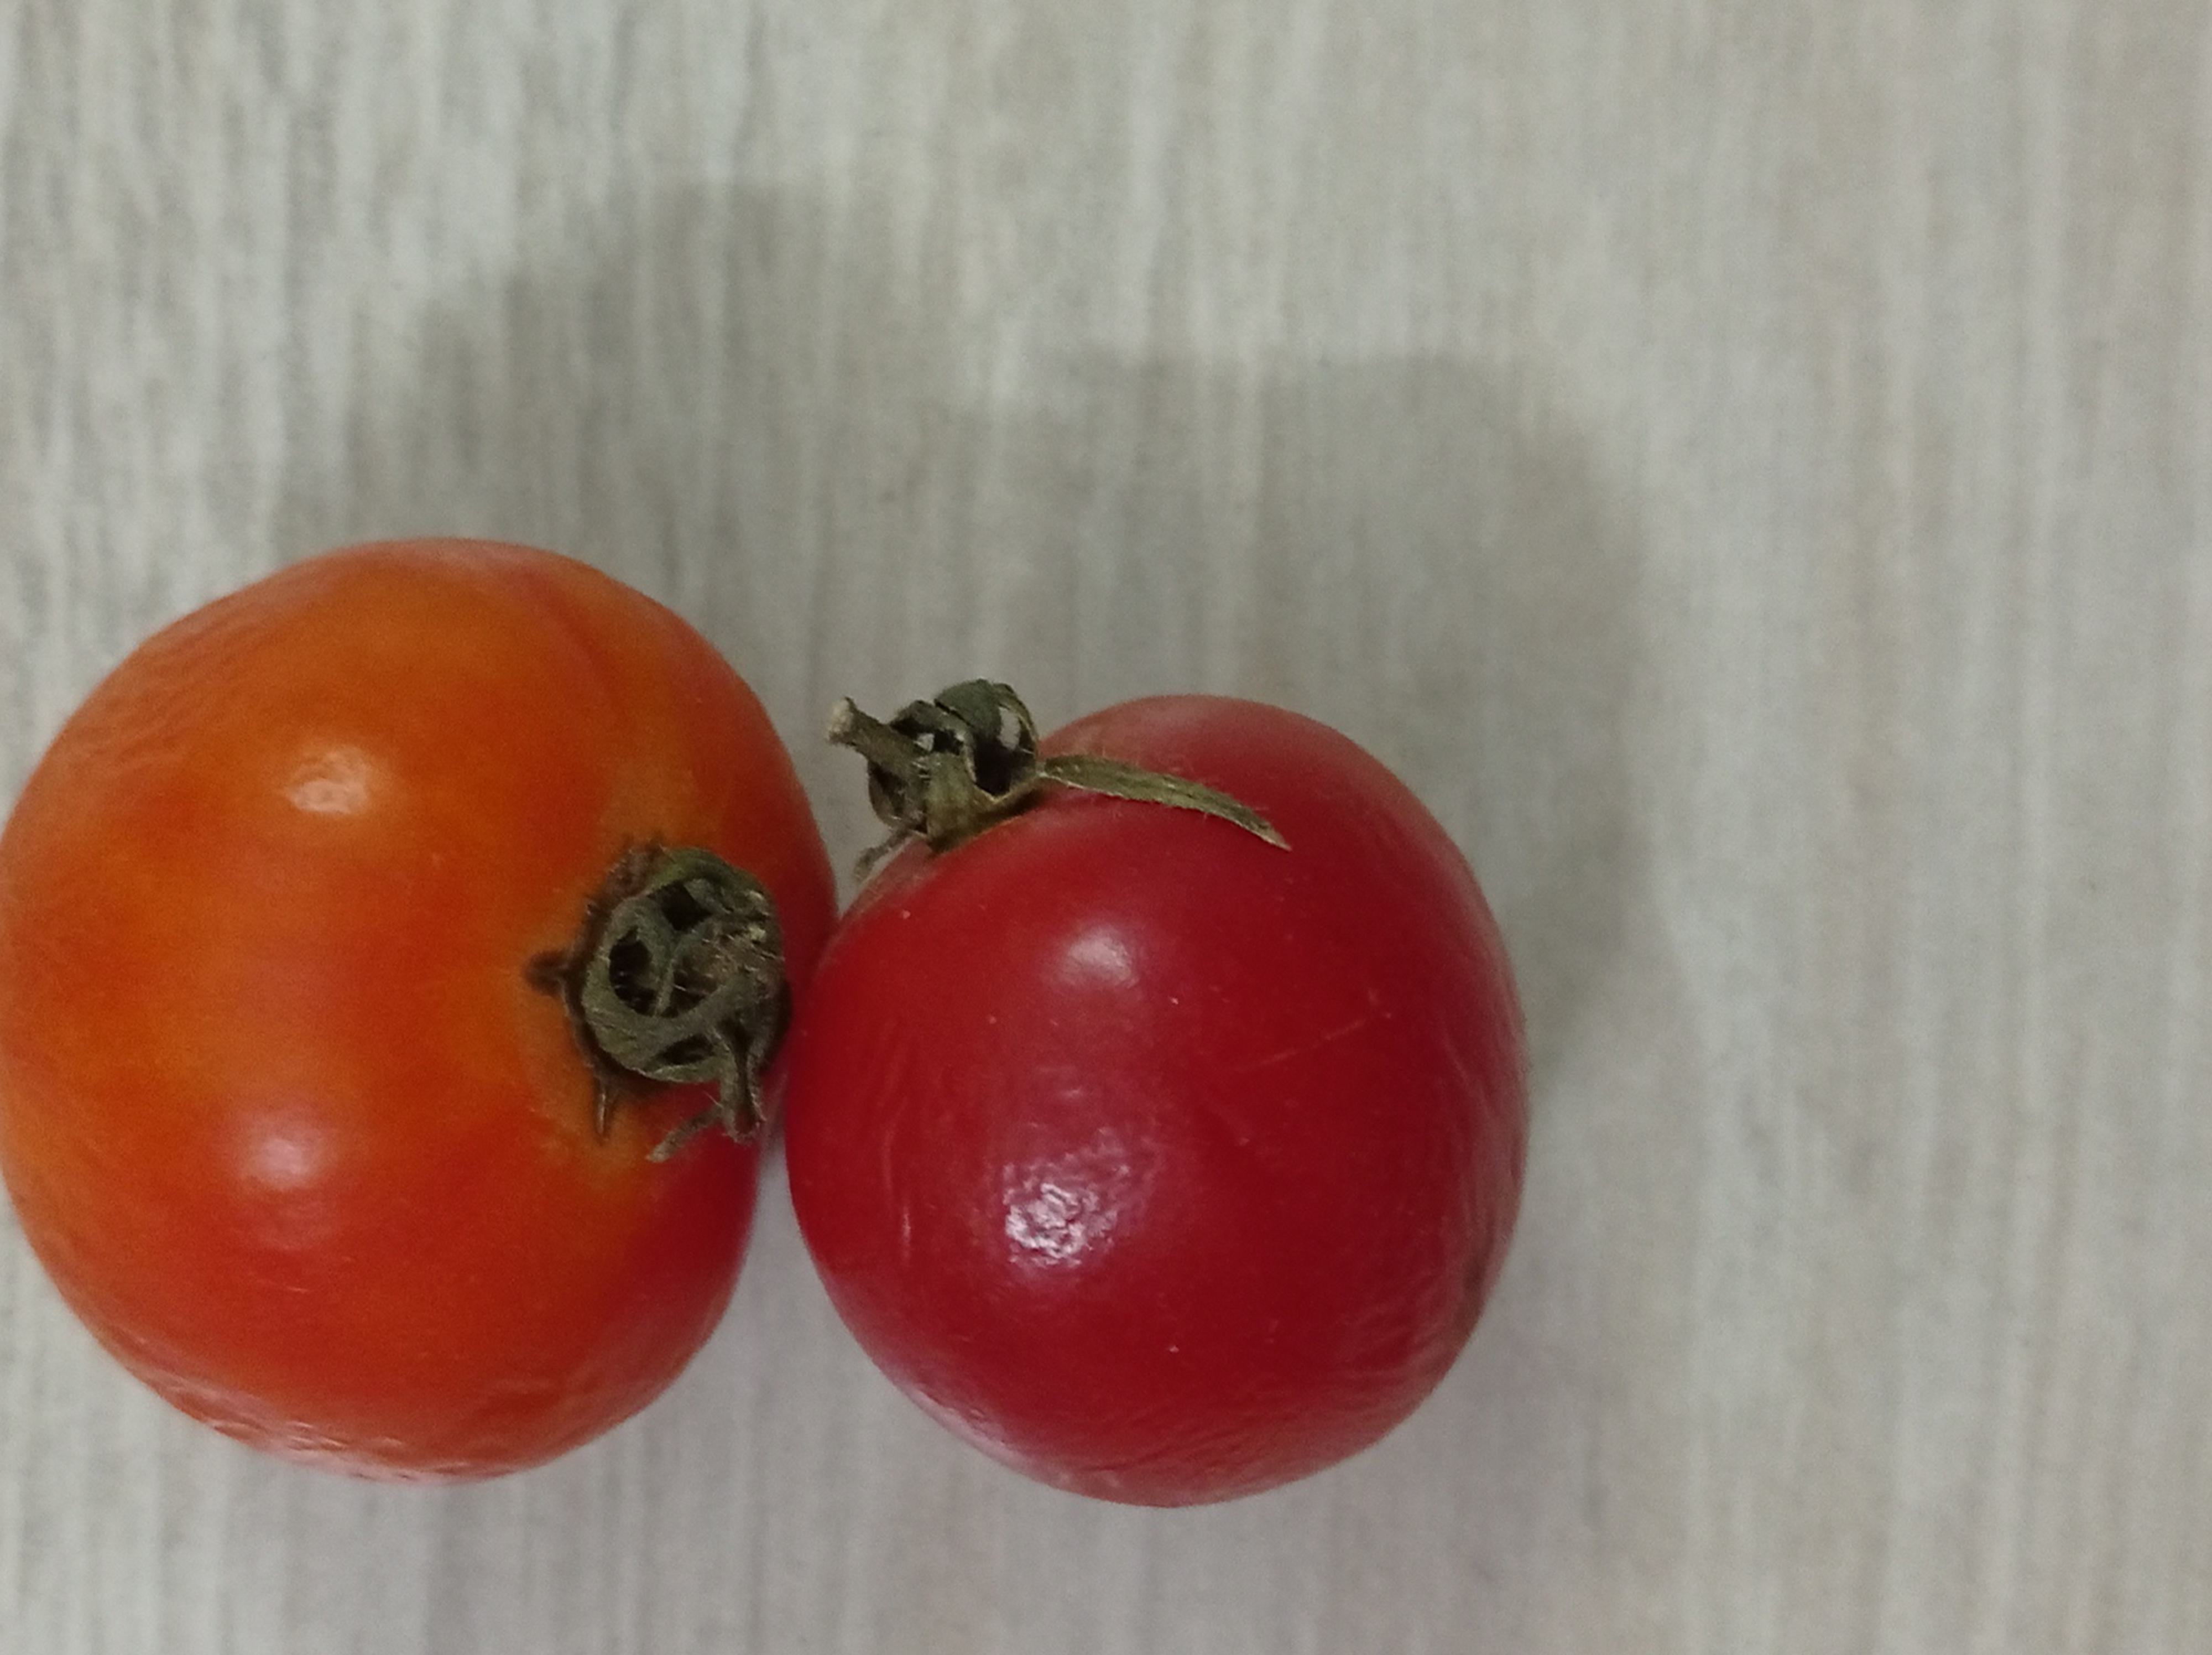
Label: Fresh